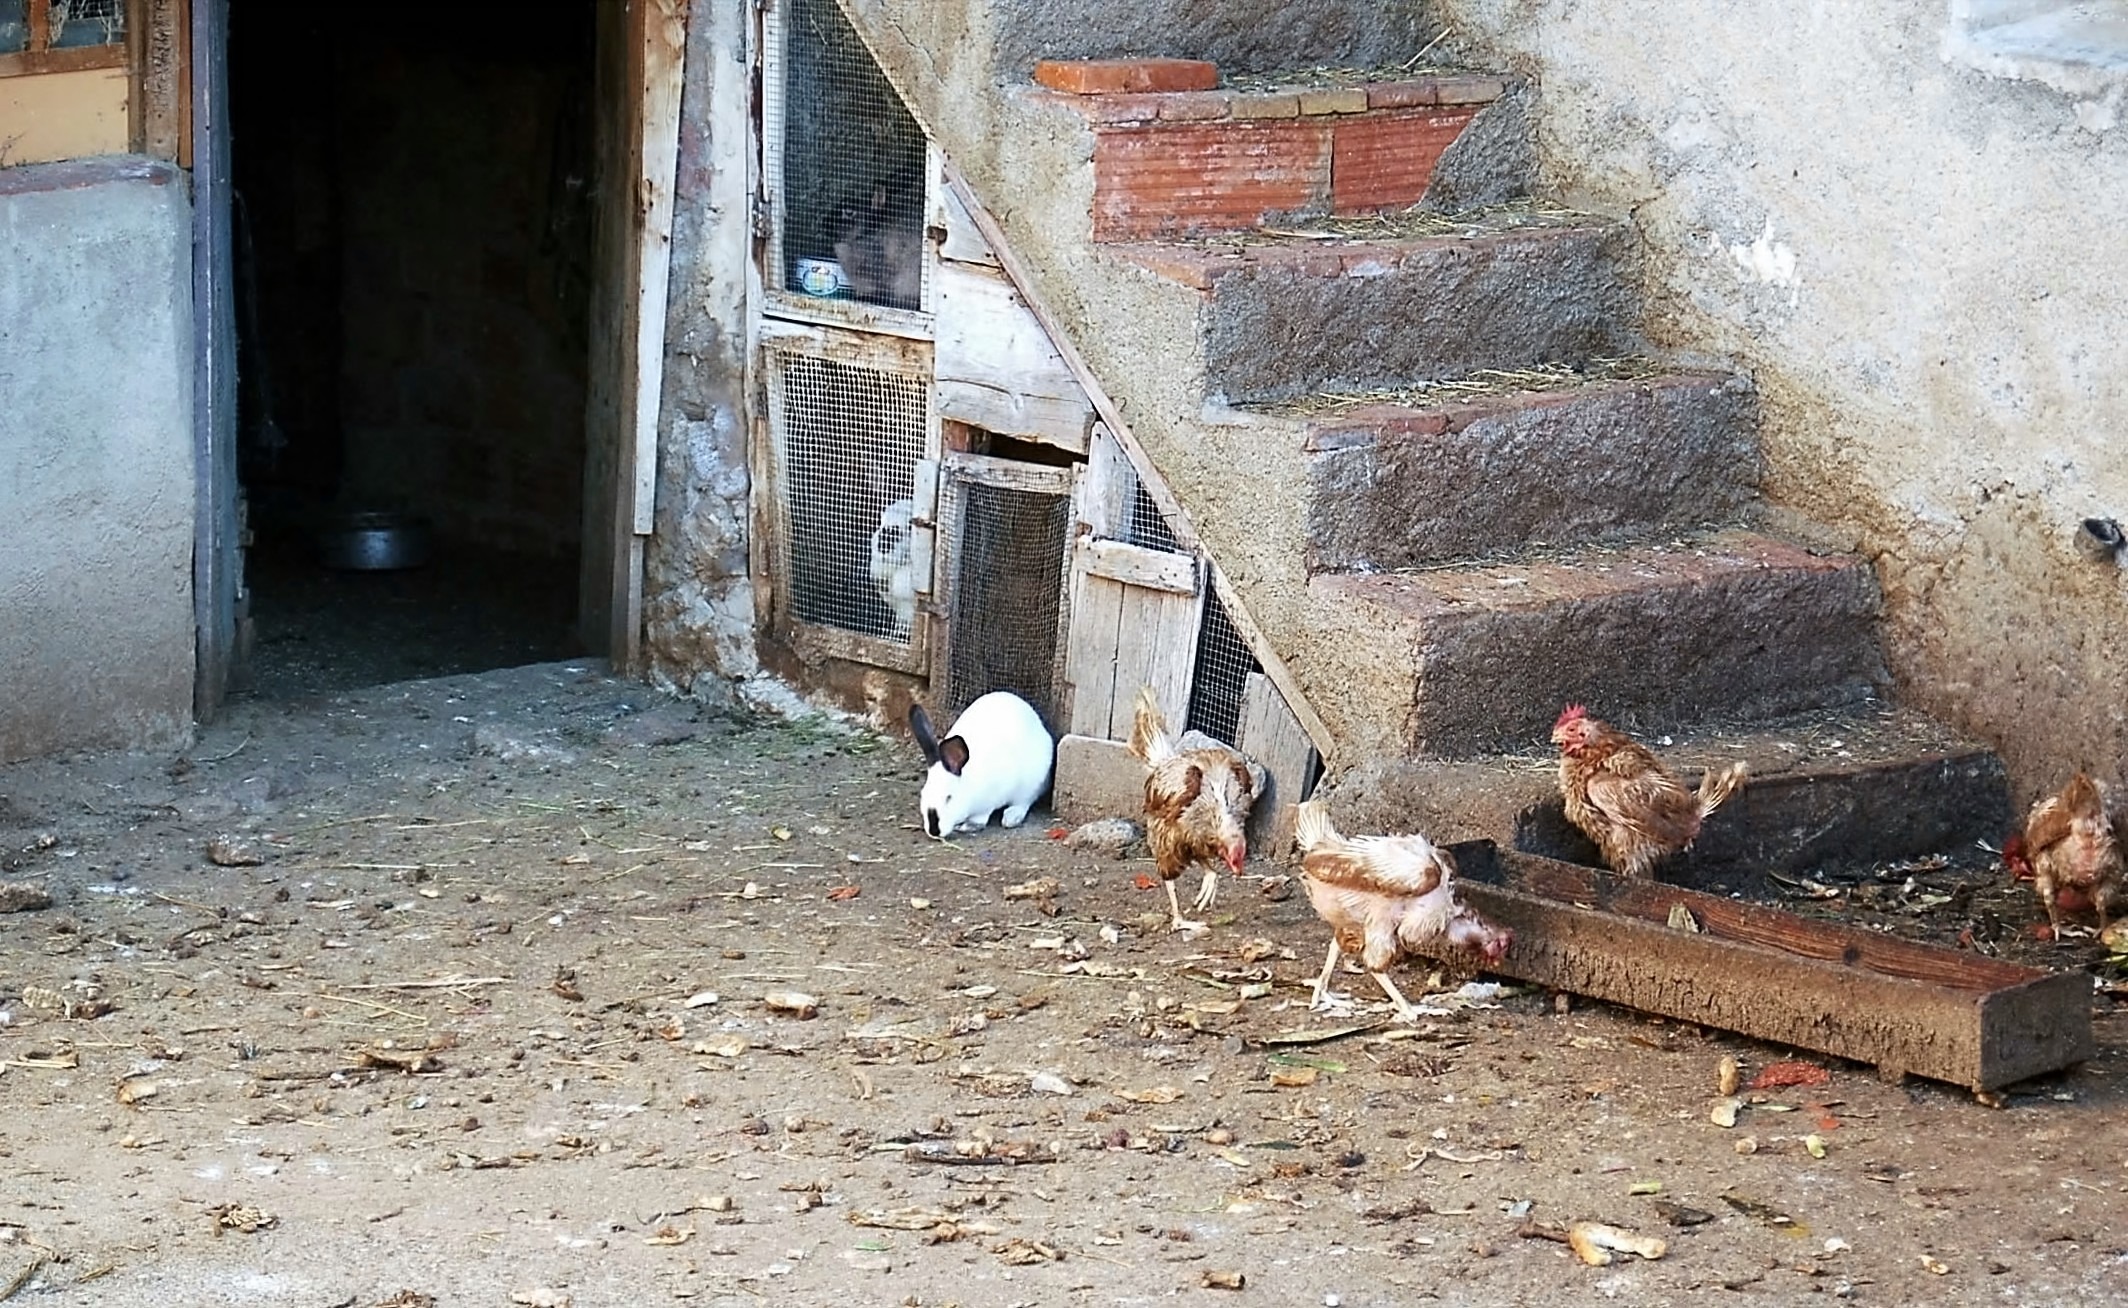
bird, street, farm, house, window, livestock, chicken, rabbit, rooster, hen, animals, galliformes, chickens, farm animals, hens, chicken coop